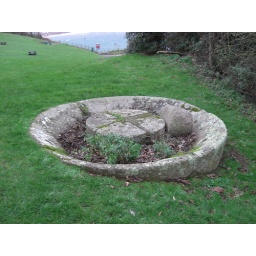
Large abandoned apple crusher base close to the car park at Shaldon in South Devon.